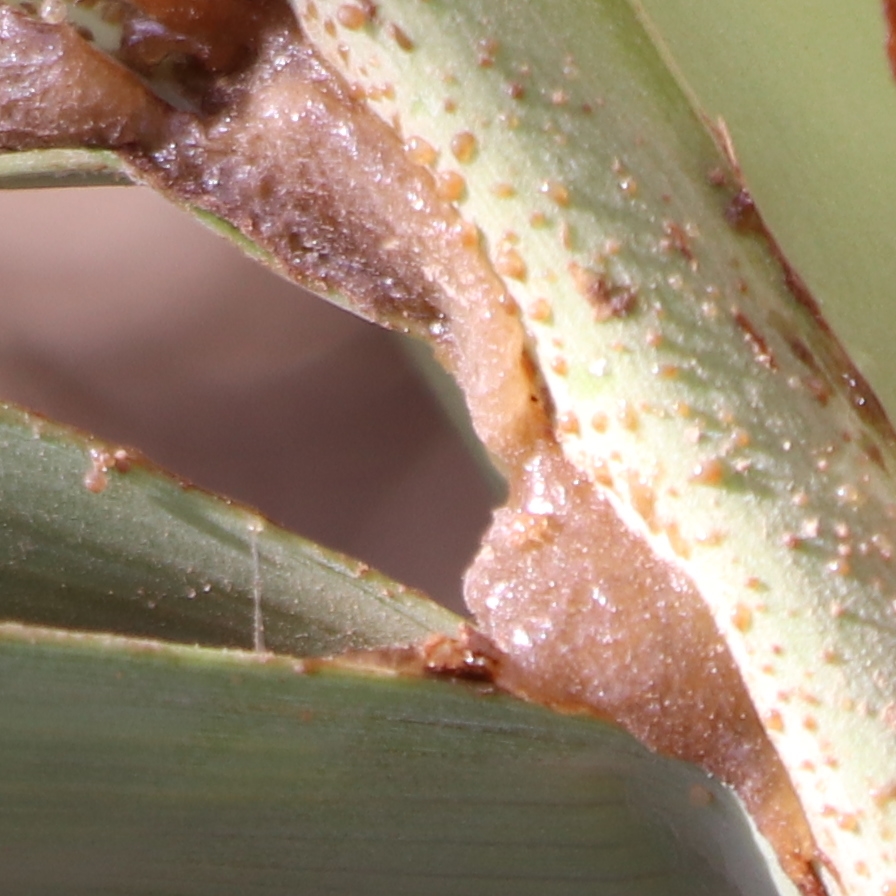
Label: Honey